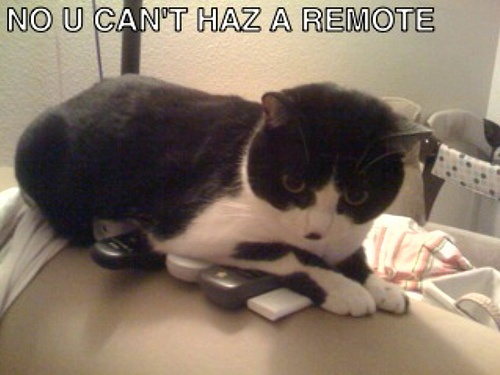
a close up of a cat laying on a number of remote controls
A little cat that is on top of a chair.
a meme of a little kitten holding tv remotes
The cat is laying across all of the remotes.
A cat is perched up on the back of a sofa while sitting on remotes.